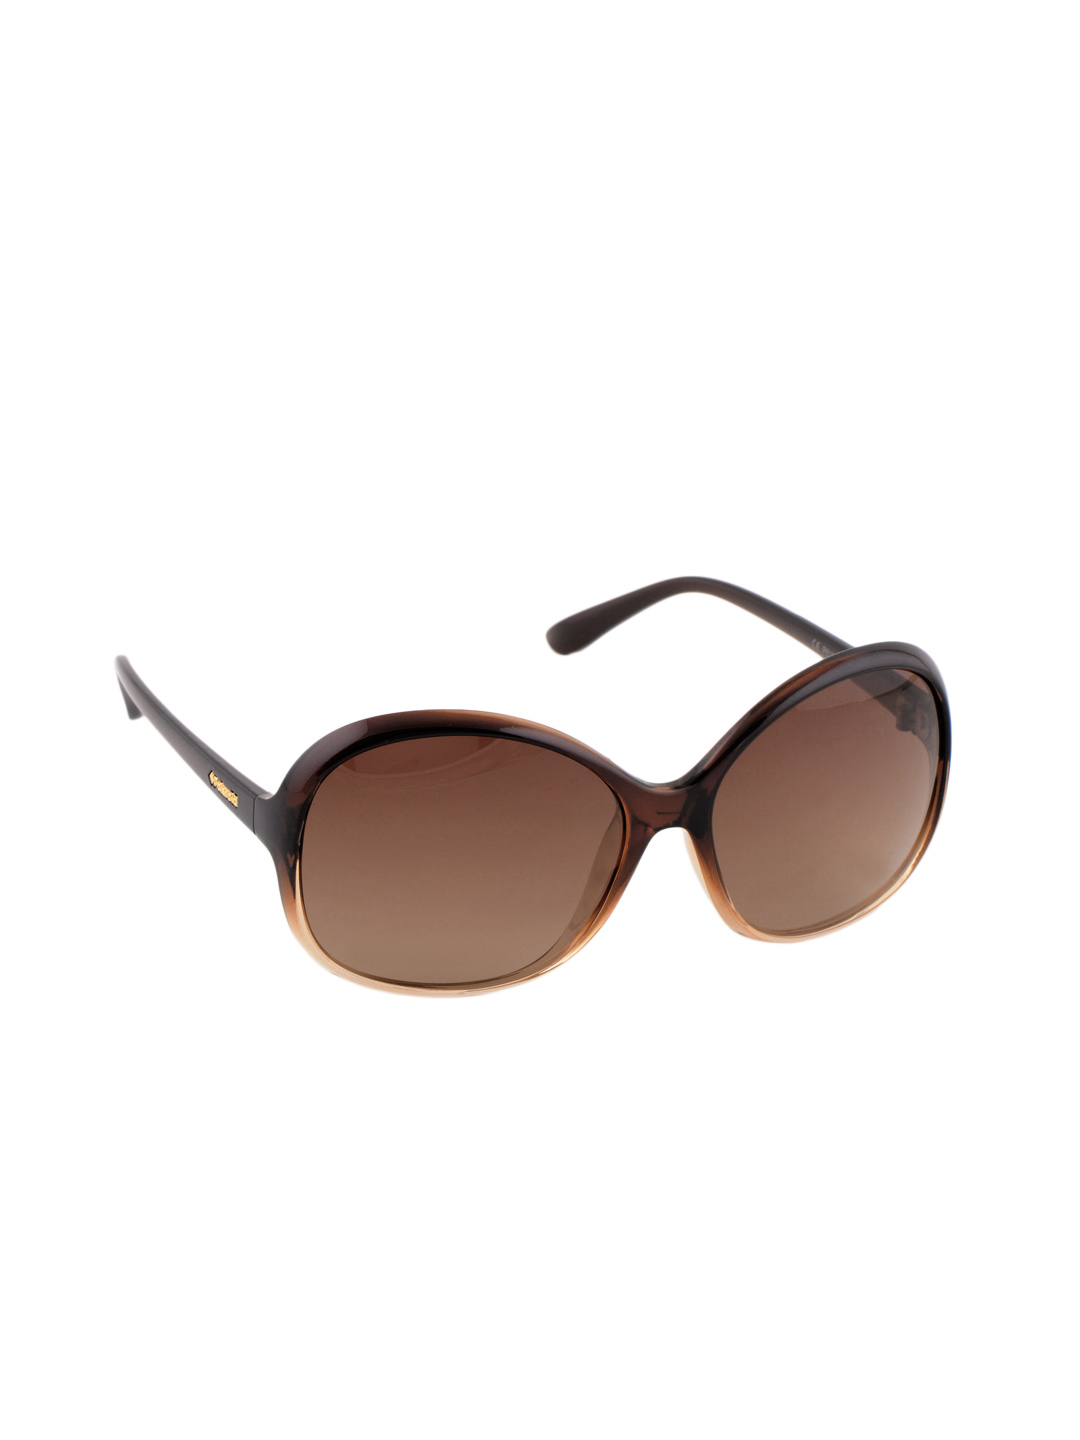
Polaroid Women Sunglasses
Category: Accessories / Eyewear / Sunglasses
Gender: Women
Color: Brown
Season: Winter 2016
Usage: Casual